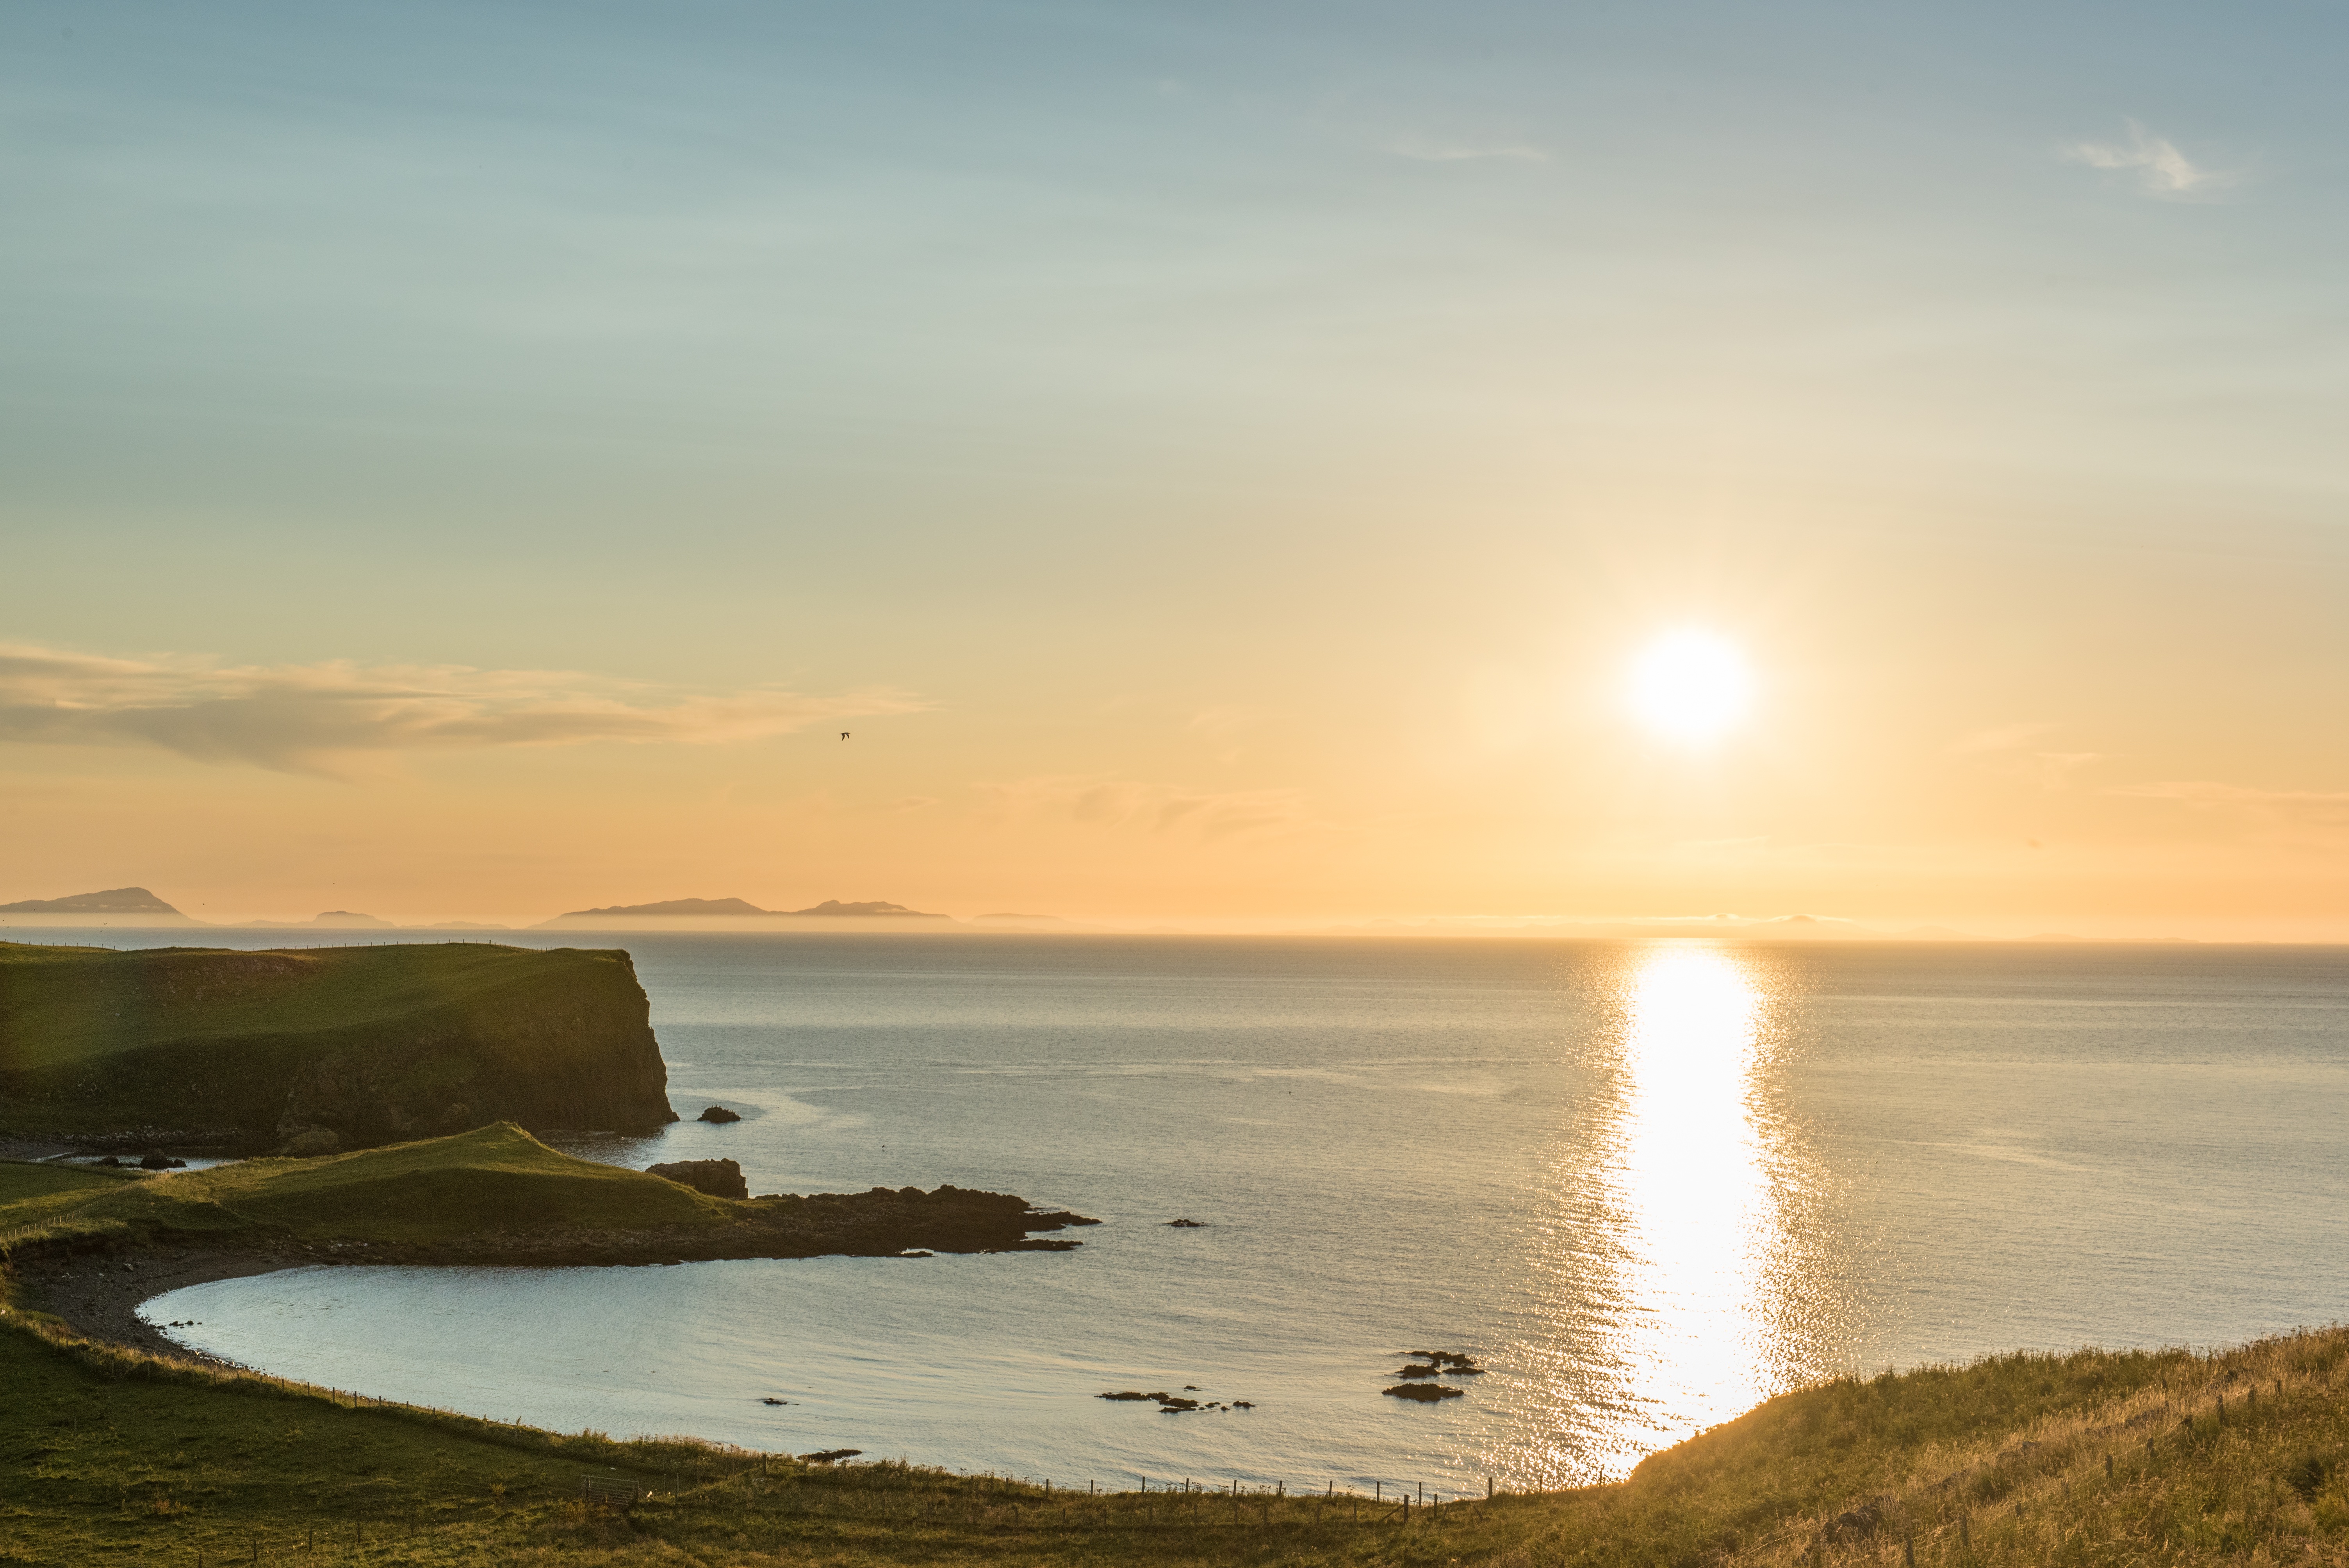
beach, landscape, sea, coast, water, ocean, horizon, cloud, sky, sun, sunrise, sunset, sunlight, morning, shore, wave, dawn, stone, travel, cliff, dusk, evening, scenic, smooth, bay, romantic, rest, body of water, dramatic sky, cape, recovery, atmospheric phenomenon, wind wave, waternish, trumpan, social evening